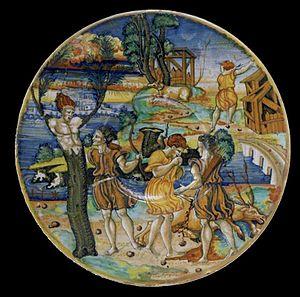
Giorgio Andreoli, appelé Mastro Giorgio Andreoli ou encore Mastro Giorgio est considéré comme le plus important potier de la Renaissance italienne.